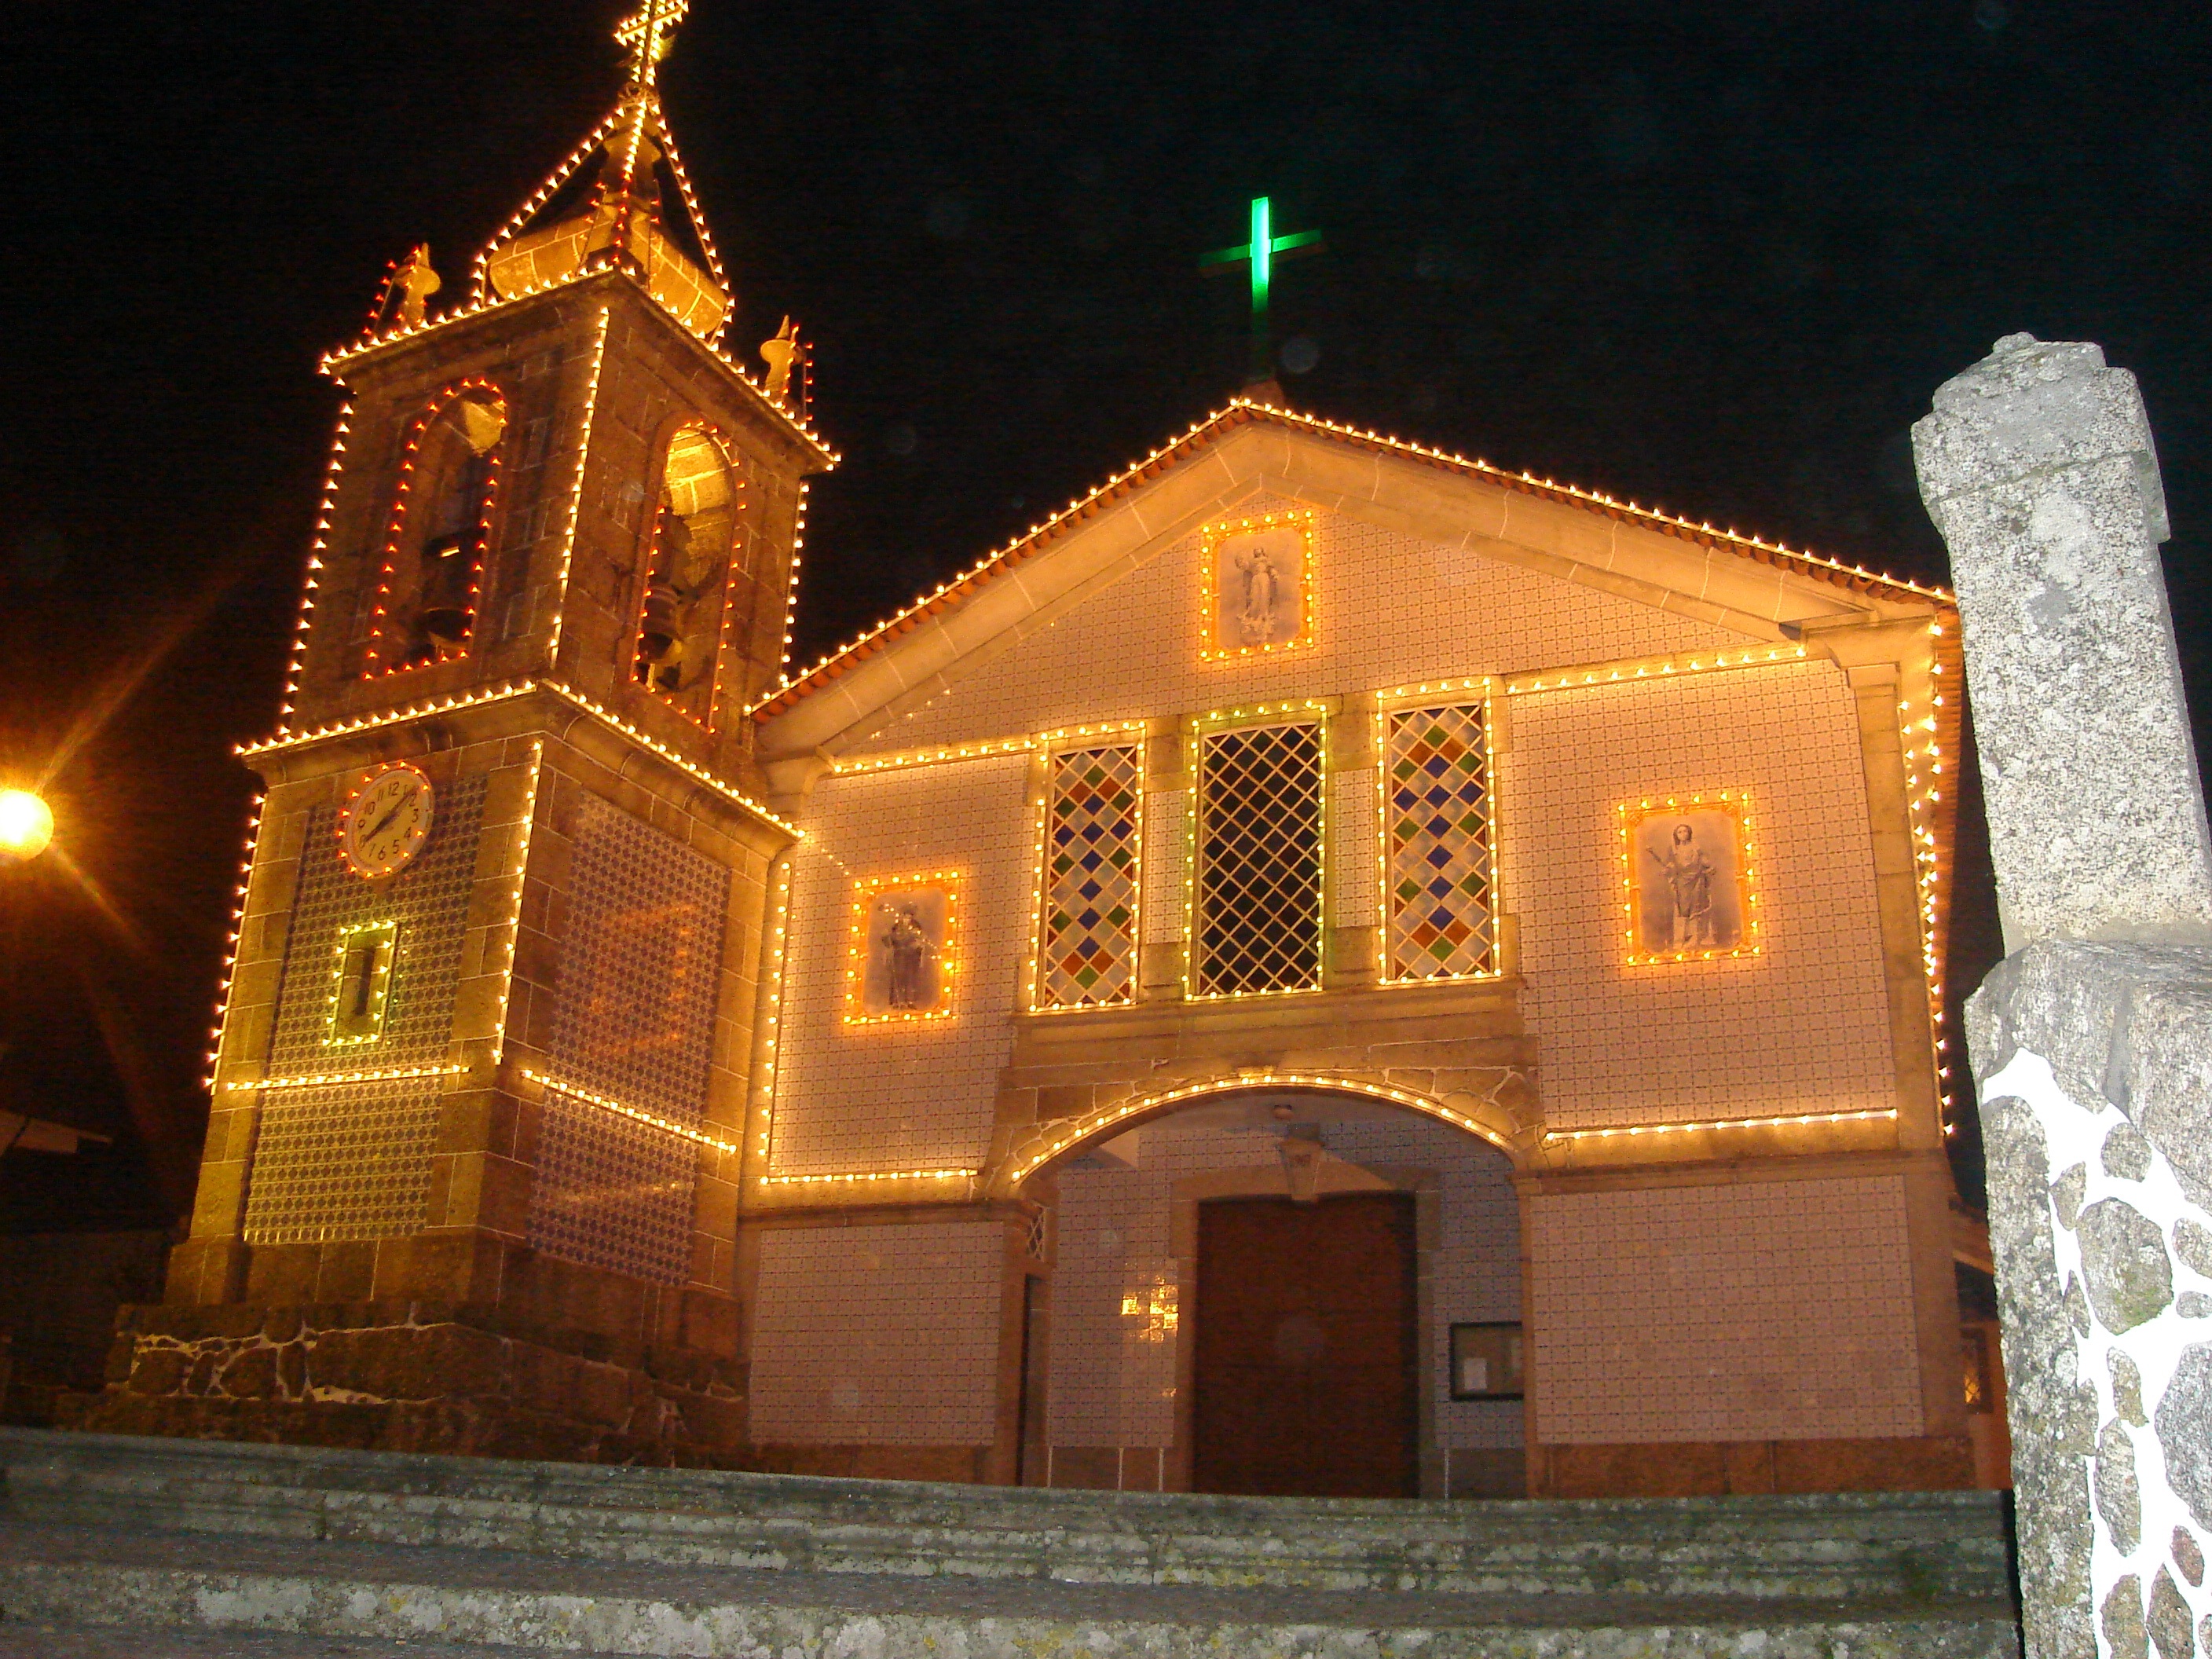
architecture, structure, night, house, building, scenic, church, chapel, exterior, christian, christmas, place of worship, illuminated, christmas decoration, religious, catholic, temple, faith, steeple, shrine, sanctuary, worship, christmas lights